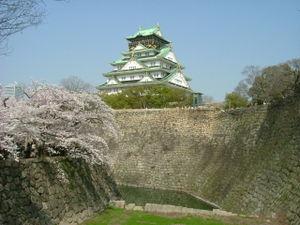
Le donjon est la tour la plus haute d'un château fort au Moyen Âge, destinée à servir à la fois de point d'observation, de poste de tir et de dernier refuge si le reste de la fortification vient à être prise par un ennemi. Cette tour, ou ce bâtiment fortifié, sert aussi en général de résidence au seigneur du château.